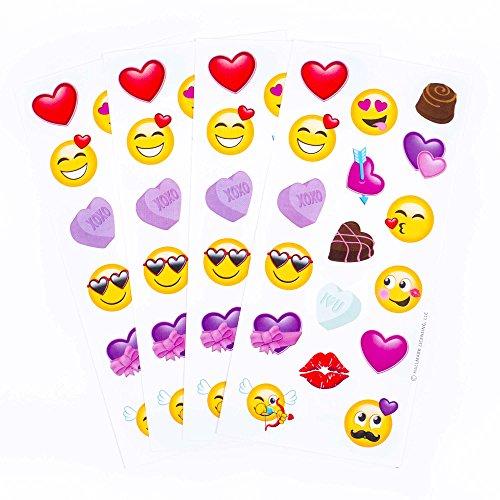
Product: Hallmark Valentine's Day Stickers (Emoticons)
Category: Toys & Games | Arts & Crafts | Stickers
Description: Kids of all ages will love these emoji Valentine's Day stickers from Hallmark.
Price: $8.09